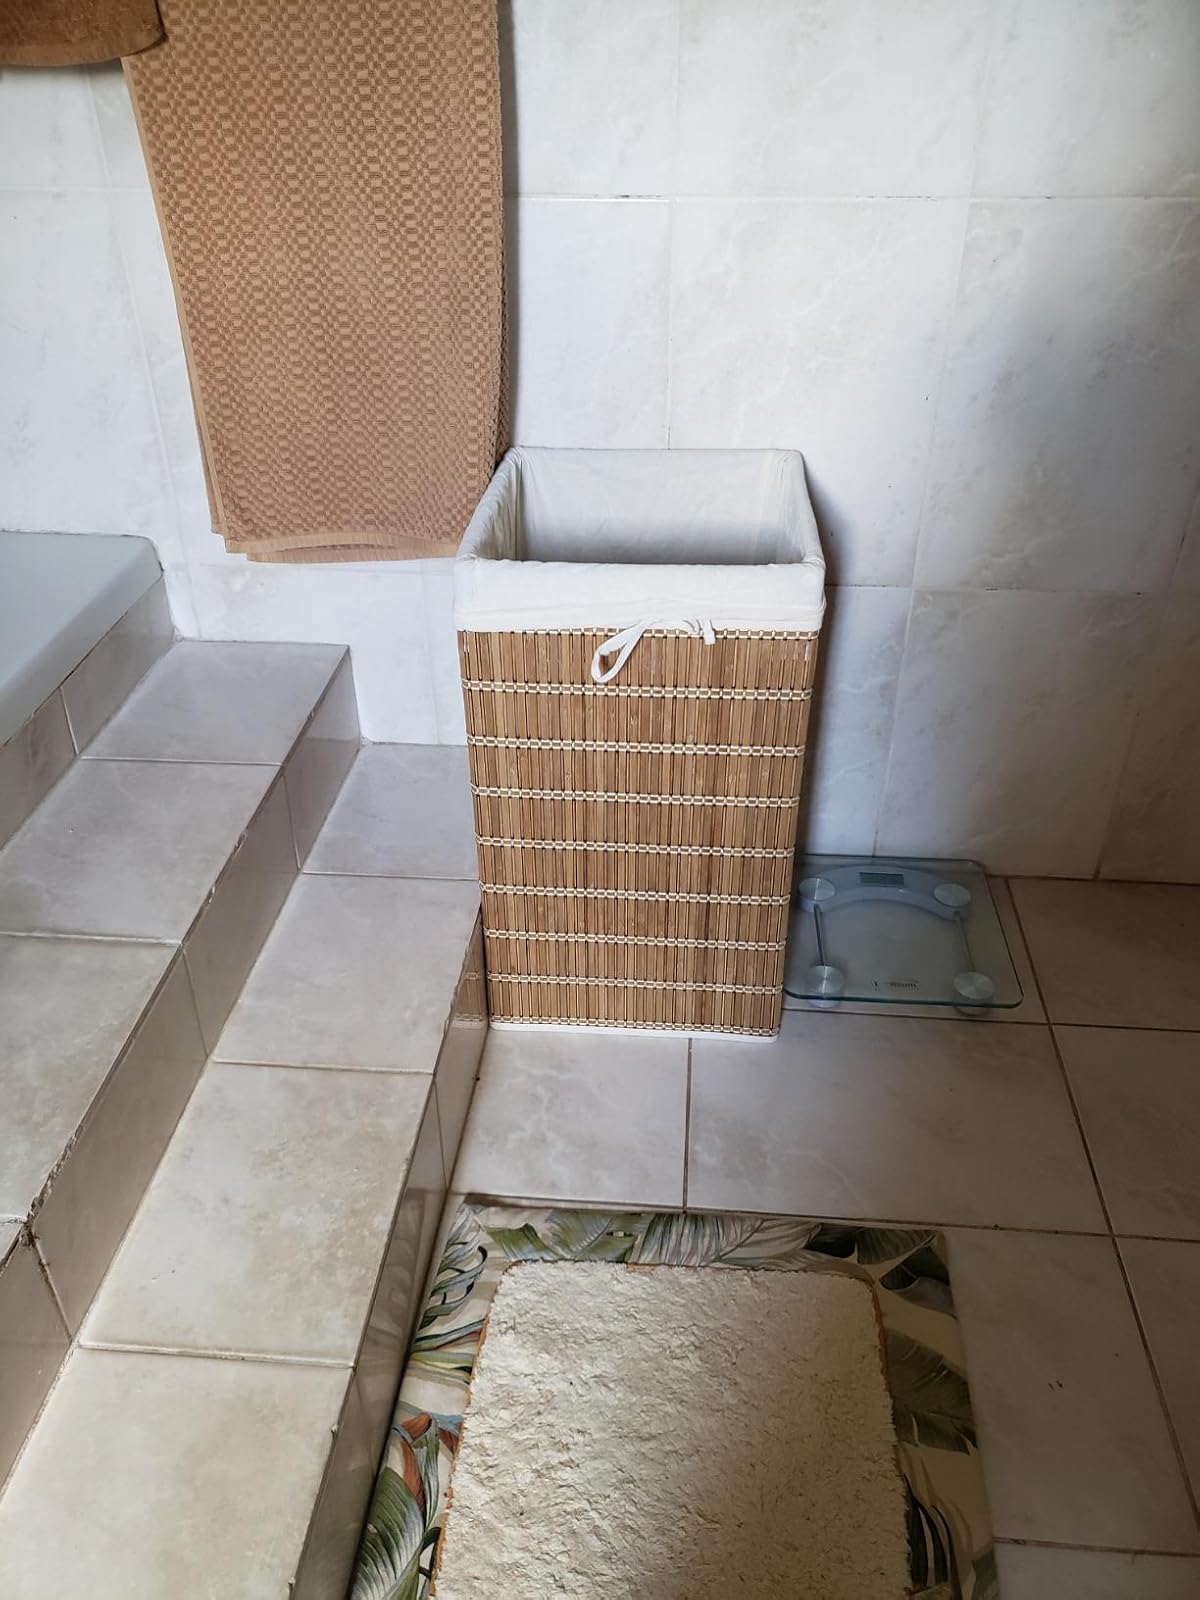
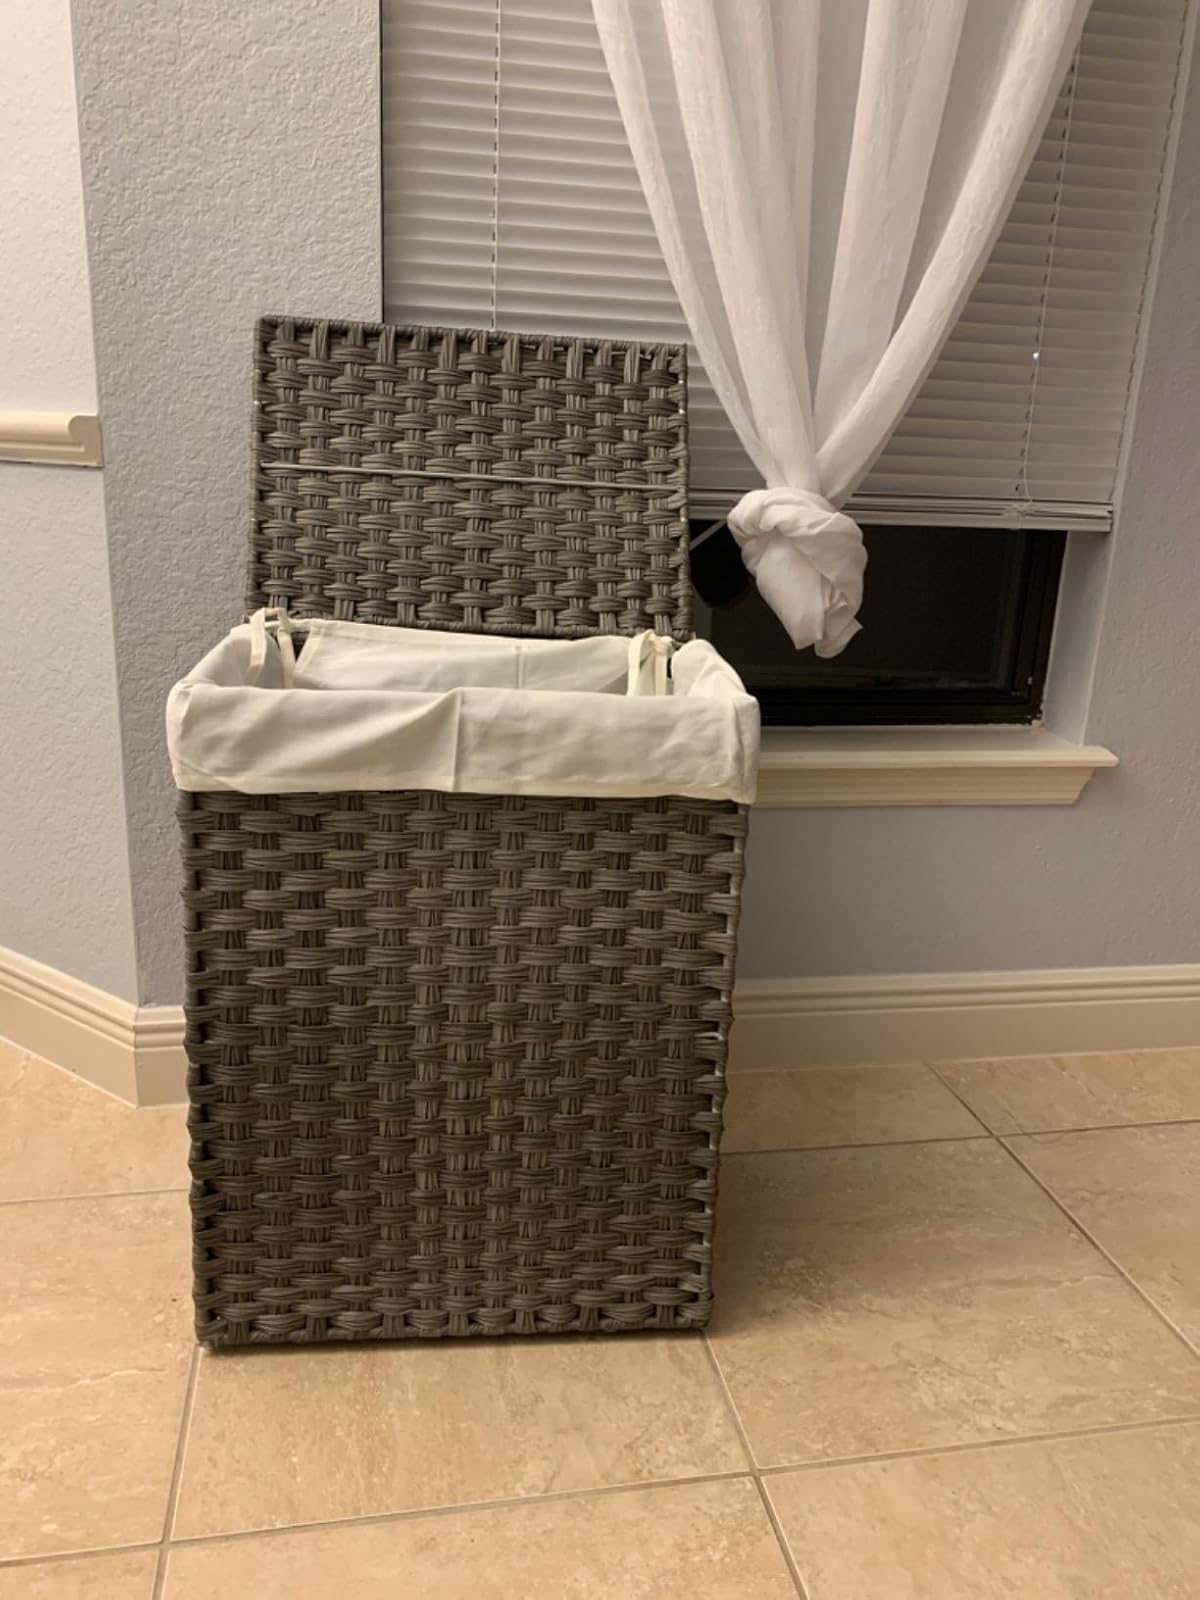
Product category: items_hamper
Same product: no